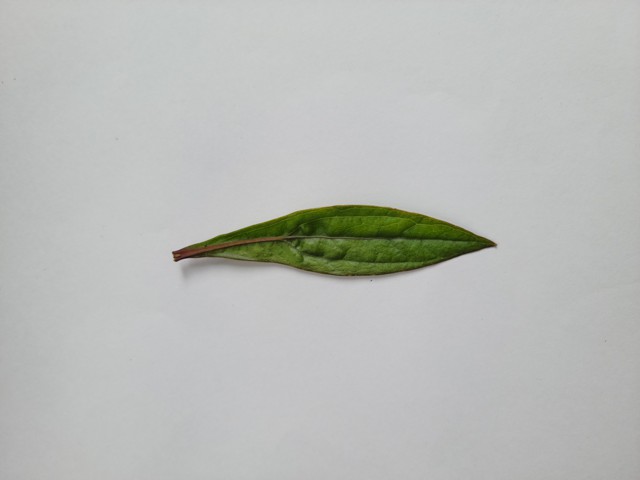
Plant: ayapan